Barney (dog)

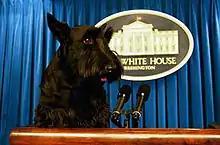
Barney on the Presidential lectern

Barney Bush (birth name Bernard Bush; September 30, 2000 – February 1, 2013) was a Scottish Terrier owned by former U.S. President George W. Bush and former First Lady Laura Bush. Barney had his own official web page which redirected to an extension of the White House website. Barney was born in New Jersey and he was often referred to as the "First Dog".